John Chard

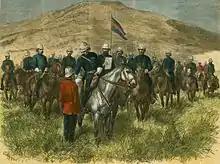
Wolseley presenting the Victoria Cross to Chard at Inkwenke Camp

Unconcerned by the presence of the Zulus nearby, Chard returned to his tent by the river crossing. He was soon after disturbed by two NNC officers on horseback who informed him that the camp at Isandlwana had been overwhelmed and annihilated by the Zulus.